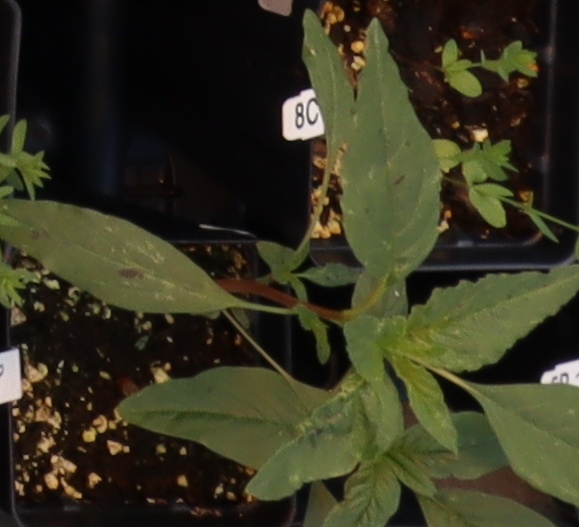
Label: Waterhemp